Fort Robinson (Pennsylvania)

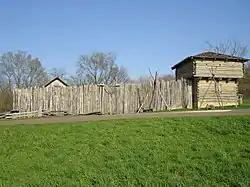
Reconstructed stockade and blockhouse similar to the original Fort Robinson.

The fort was built on a bluff overlooking Bixler's Run, a tributary of Shermans Creek, on land owned by George Robinson (1727-1814, also spelled Robison or Robeson), a homesteader who later became a justice of the peace and fought in the American Revolutionary War. His son James was killed in 1756 at the Battle of Sideling Hill and two other sons, William and Thomas, were killed defending Fort Robinson in 1763. His grandson, James Fisher Robinson, was governor of Kentucky.